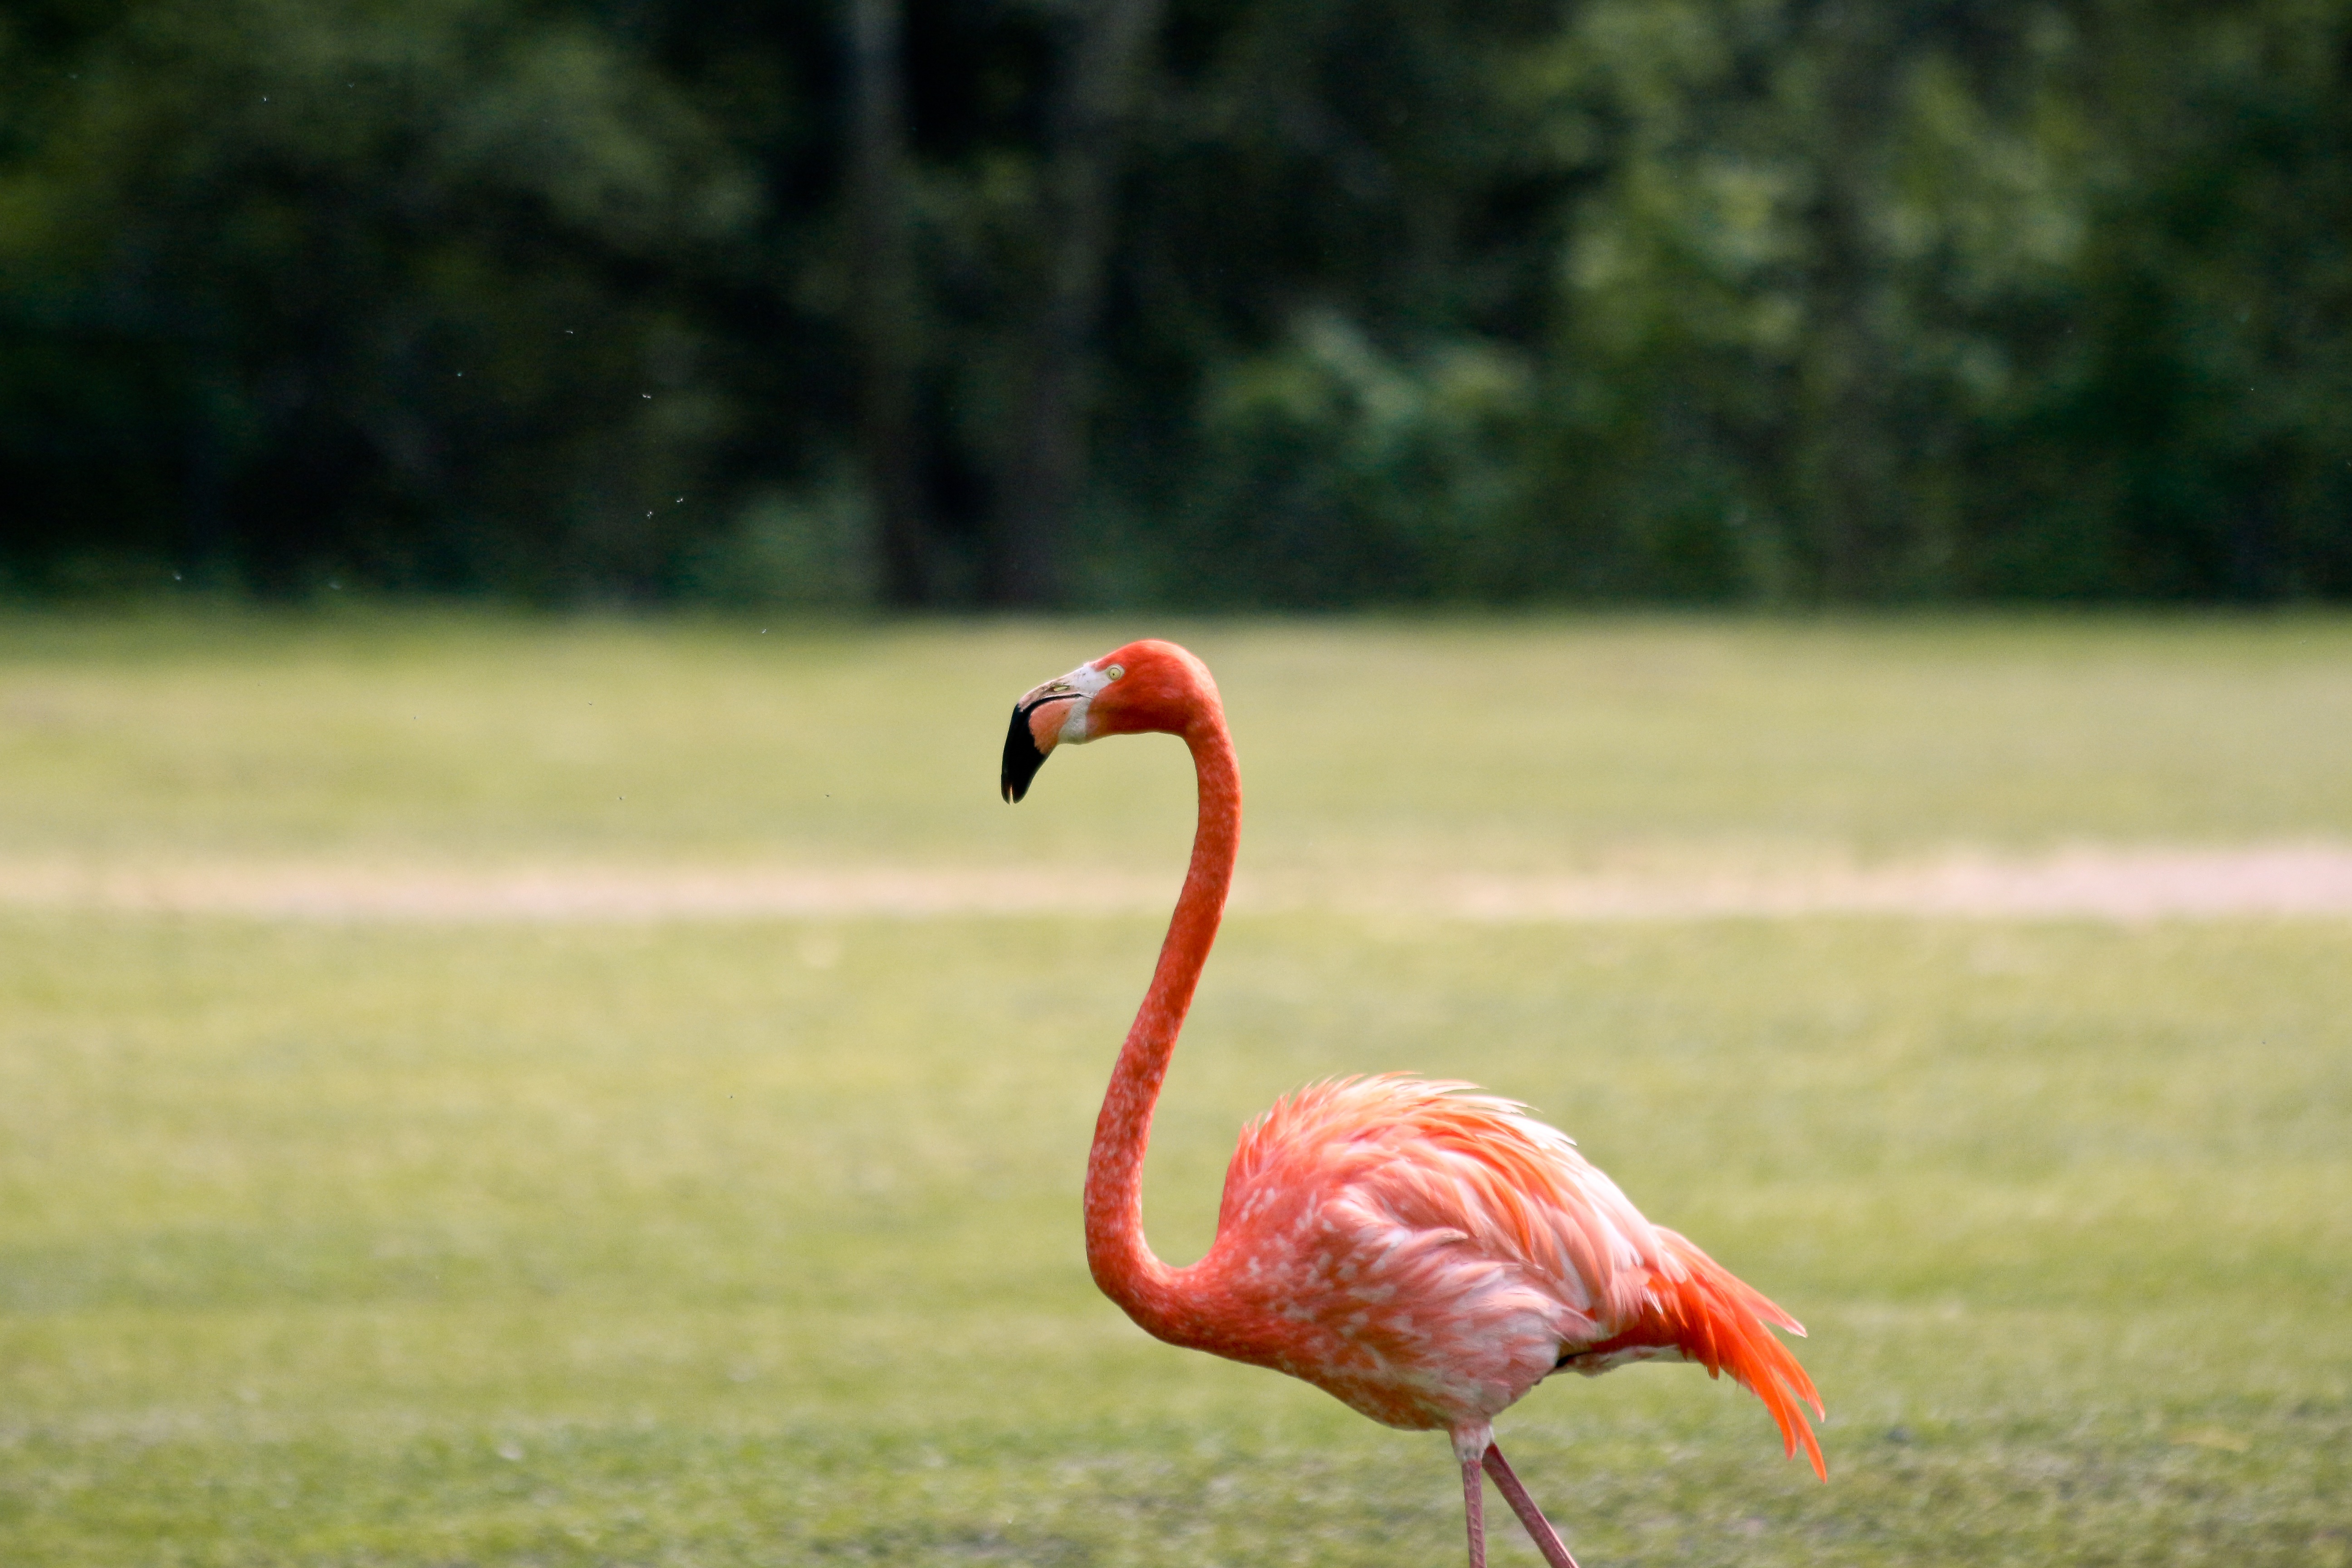
bird, wildlife, zoo, beak, fauna, enclosure, flamingo, vertebrate, water bird, pink flamingo